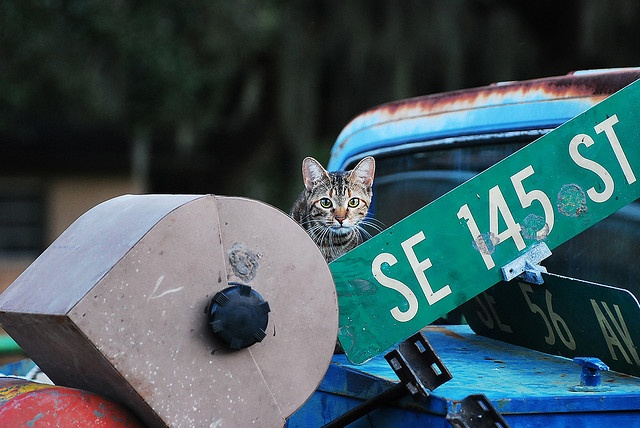
Cat behind a fallen street sign on a car.
a cute cat standing by a street sign sitting on the back of a rusty blue truck
a small cat is sitting near a green sign
a truck with some appliances inside the back of it
a cat that is sitting down on a old car